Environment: real
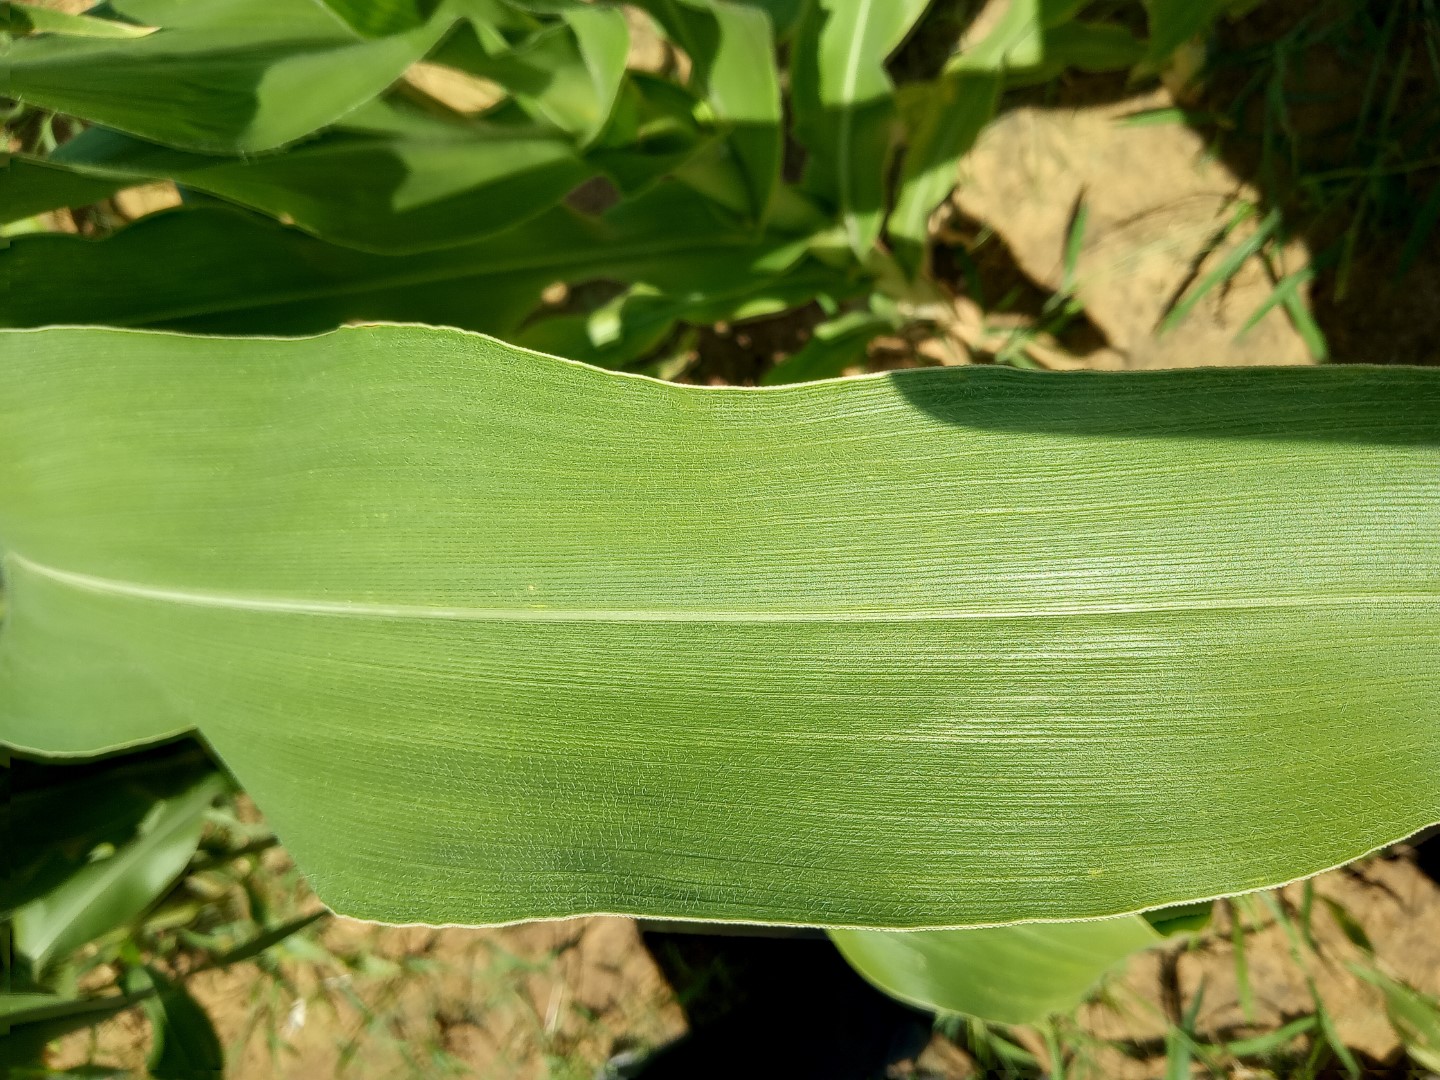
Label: healthy